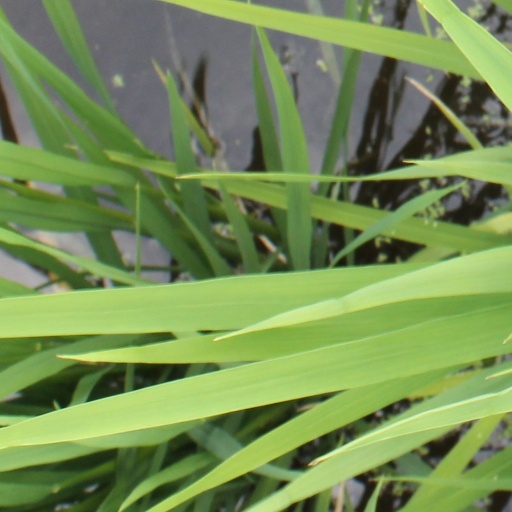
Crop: rice